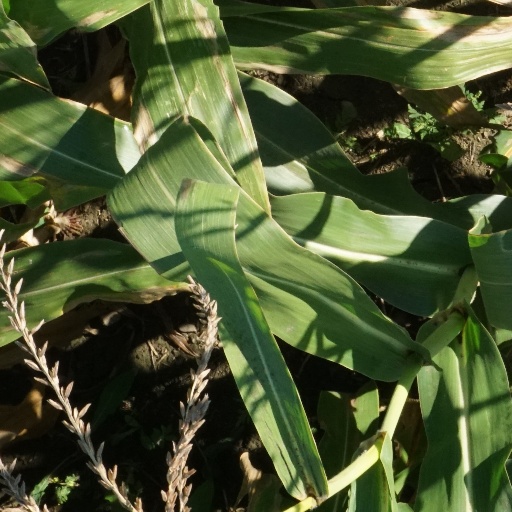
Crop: maize; corn